Amalia Schütz Oldosi

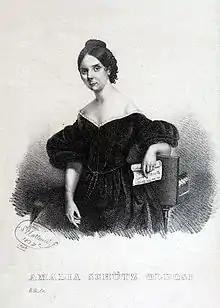

The highlight of his career took place in Italy. In 1830, Schütz made her debut at La Scala of Milan as "Giulietta" in Bellini's "I Capuleti e i Montecchi". She then went on to perform at opera stages in Naples, Florence, Bologna, Lucca and Rome to sing Rossini, Bellini and Donizetti.